Fabio Lanzoni

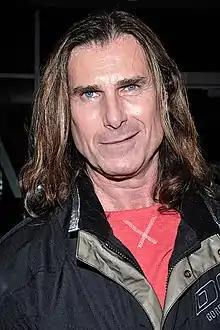
Lanzoni in 2014

Fabio Lanzoni (born March 15, 1959), known mononymously as Fabio, is an Italian-American actor, fashion model, and spokesman. Lanzoni is known for his wide-ranging career including work as a romance novel cover model throughout the 1990s, roles in film and television including multiple cameo appearances as himself, and music and books. He has been a spokesman for I Can't Believe It's Not Butter! and the American Cancer Society.